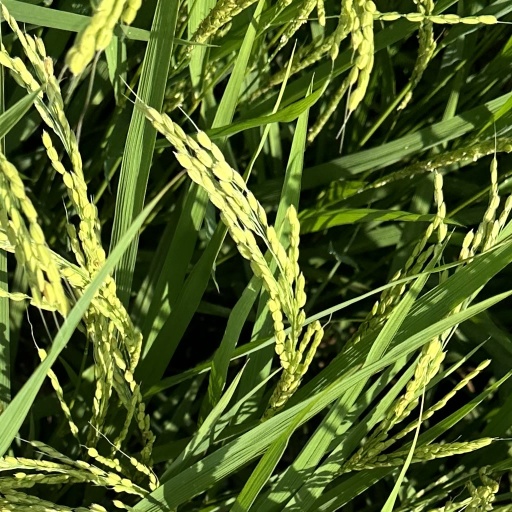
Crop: rice